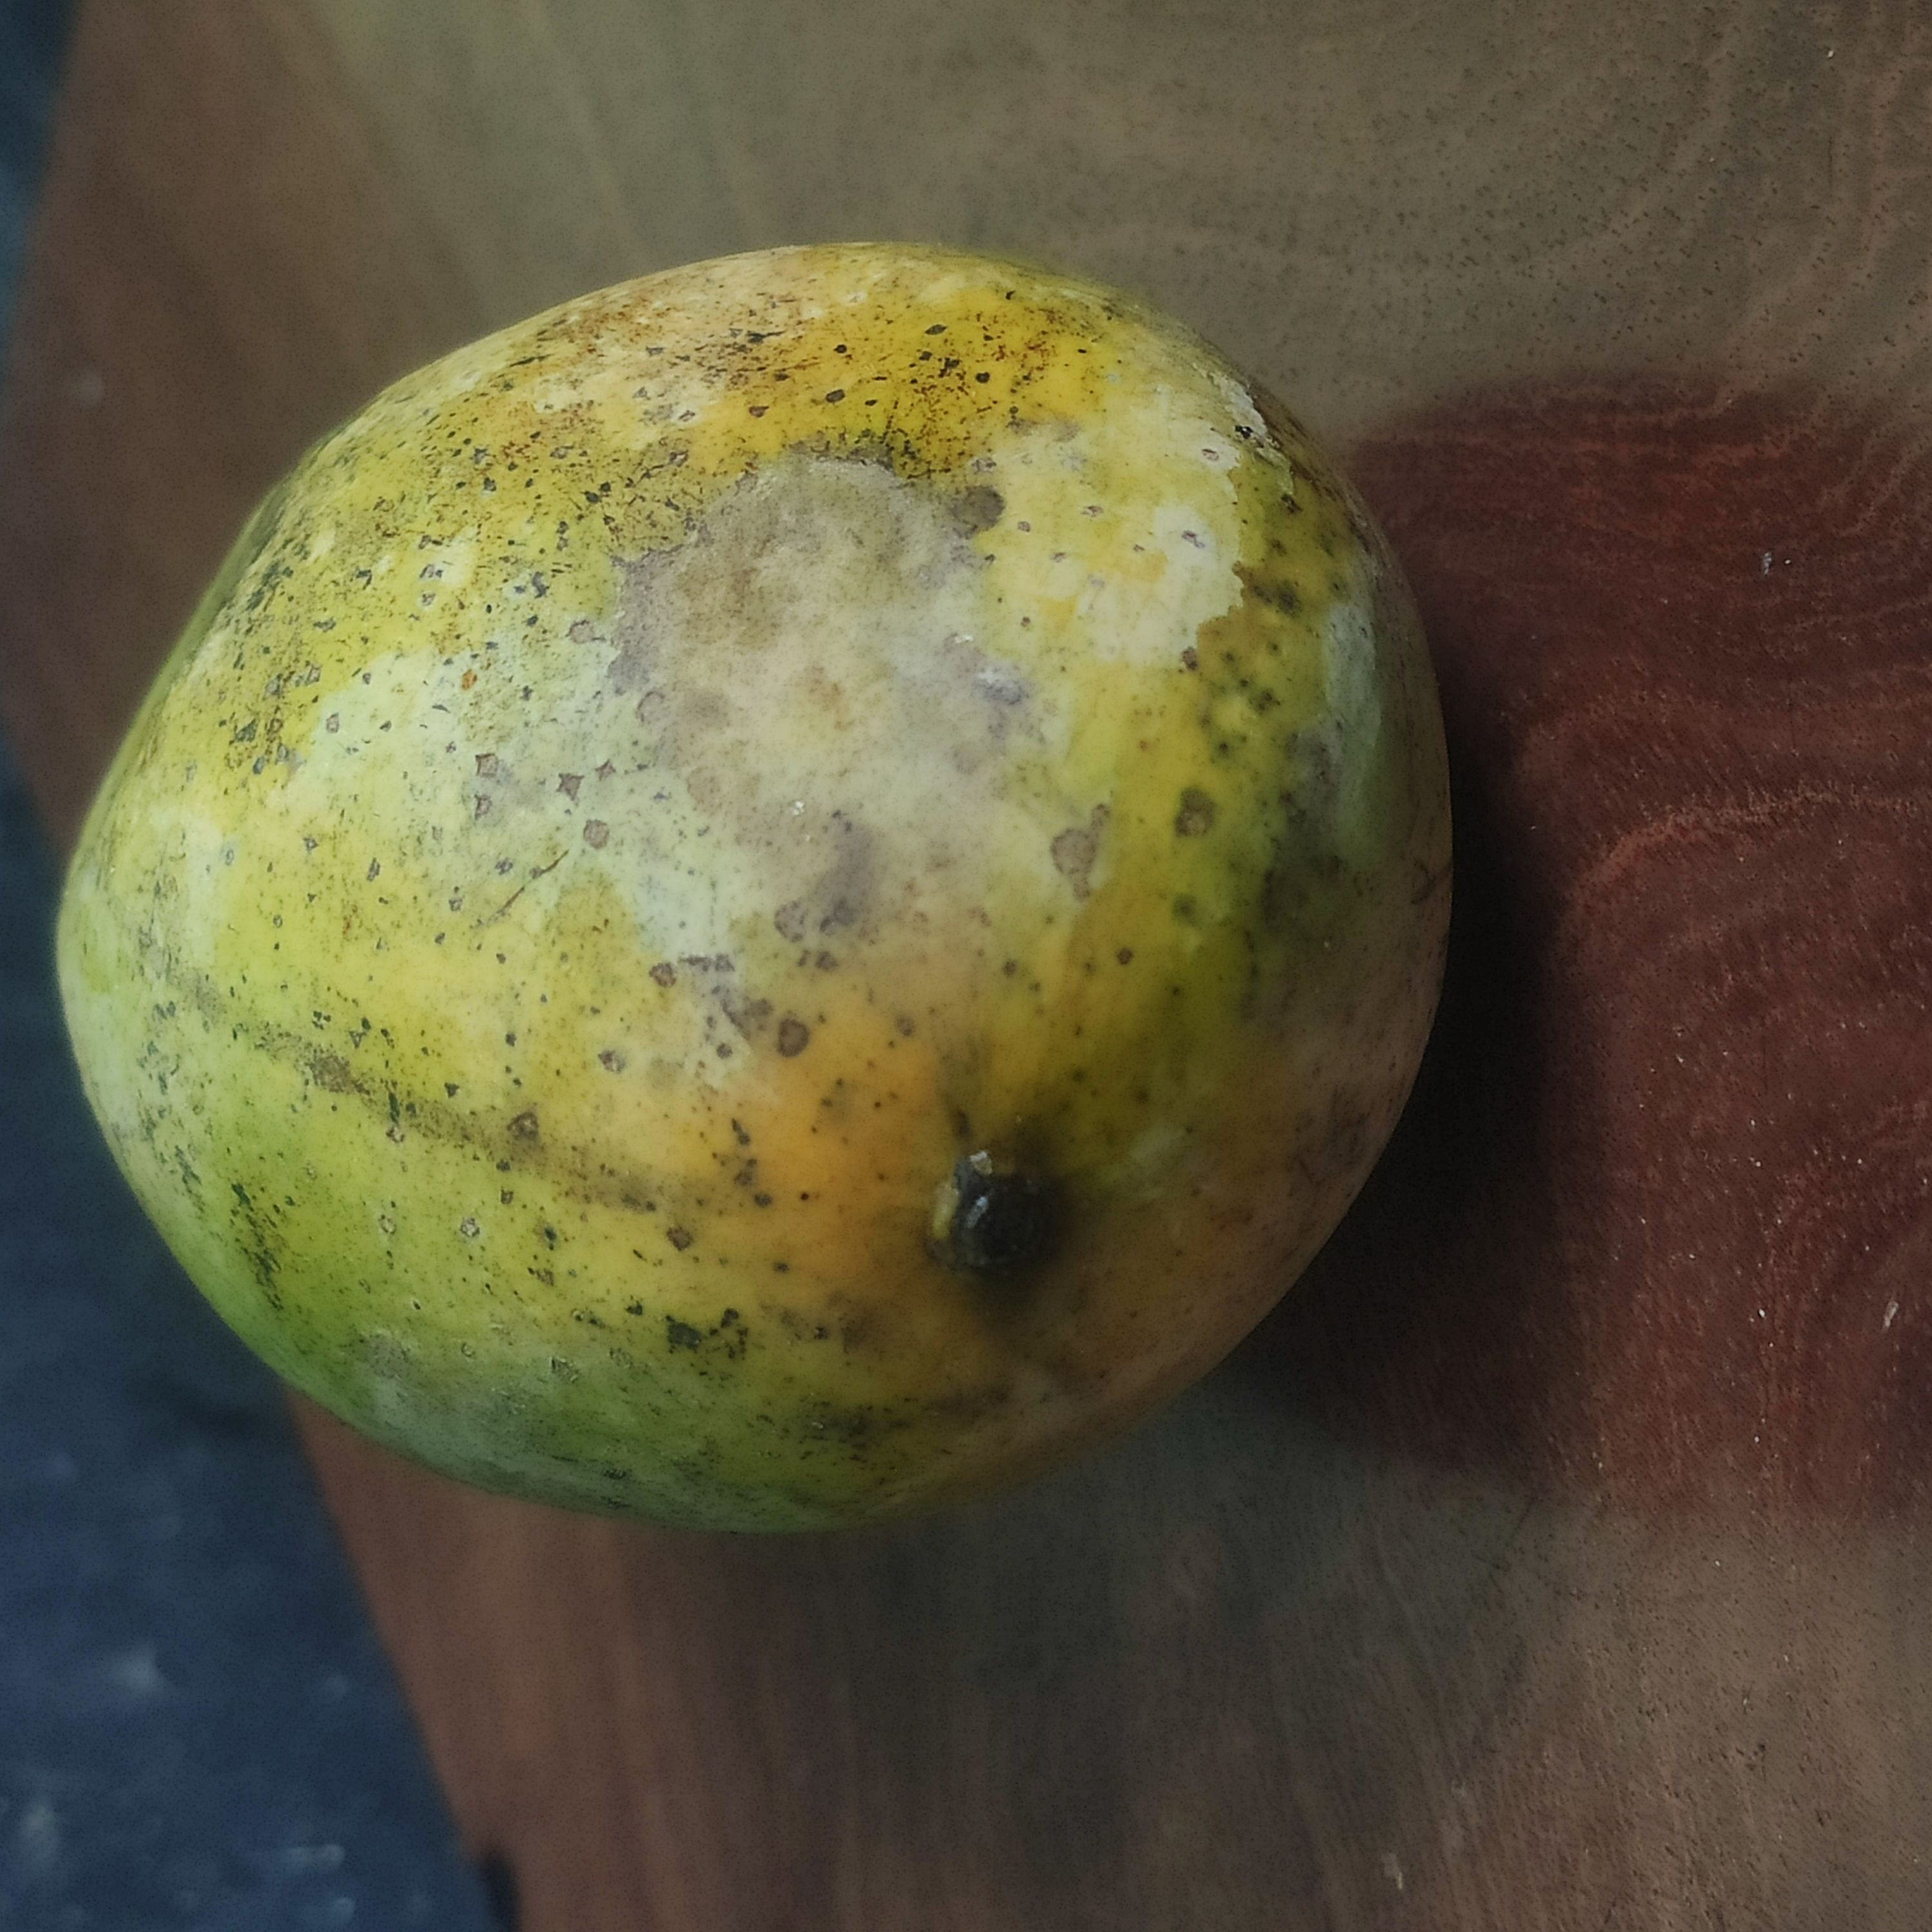
Fruit: mango
Grade: 2nd-grade